Pratapgarh district, Rajasthan

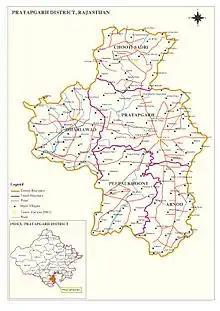
District Map of Pratapgarh, Rajasthan, India

Well known for pure gold and glass-inlay handmade unique jewellery called "Thewa", Pratapgarh, as the 33rd district of Rajasthan, came into existence on 26 January 2008, comprising five Tehsils/ sub-divisions, Pratapgarh, Chhotee Sadri, Dhariyawad, Arnod and Peepal Khoont.